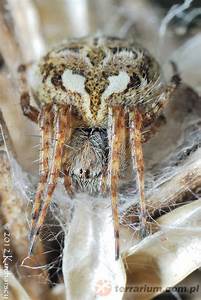
Label: ragno